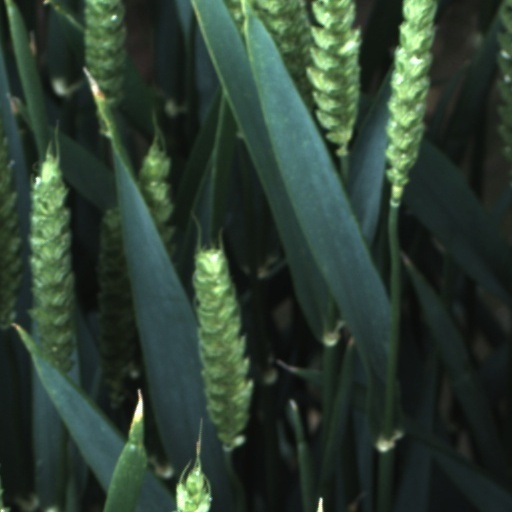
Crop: wheat